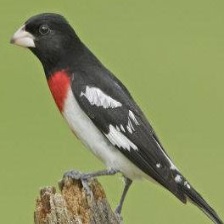
Species: ROSE BREASTED GROSBEAK
Scientific name: PHEUCTICUS LUDOVICIANUS